Argostoli Public Library

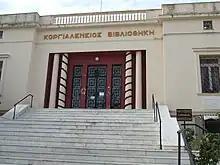
Korgialenios Public Library in Argostoli, Kefalonia

Argostoli Public Library, also known as Korgialenios Library, is a Greek public library in Argostoli, Kefalonia. The library shares the same building as the Korgialenio History and Folklore Museum.